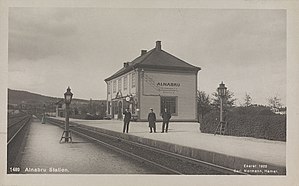
Alnabru Station
Alnabru Station er en rangerbanegård og tidligere jernbanestation på Hovedbanen i det østlige Oslo.